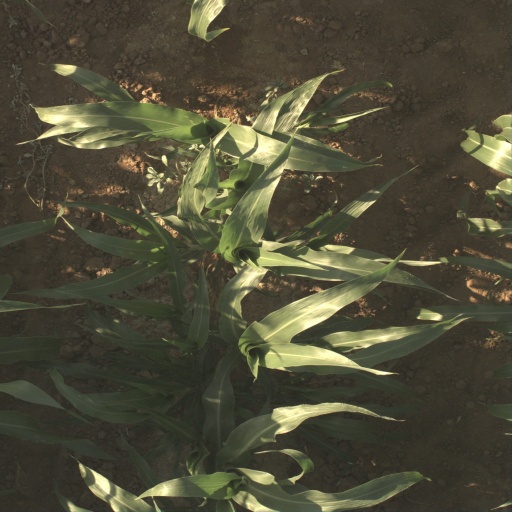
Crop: sorghum